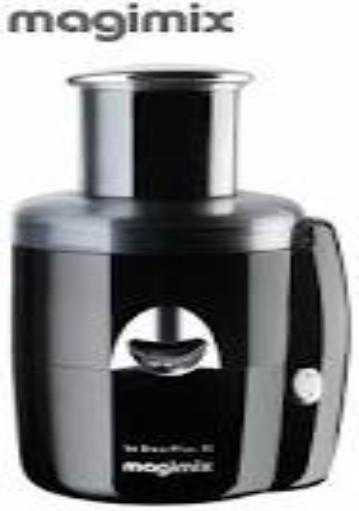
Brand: magimix
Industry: Necessities